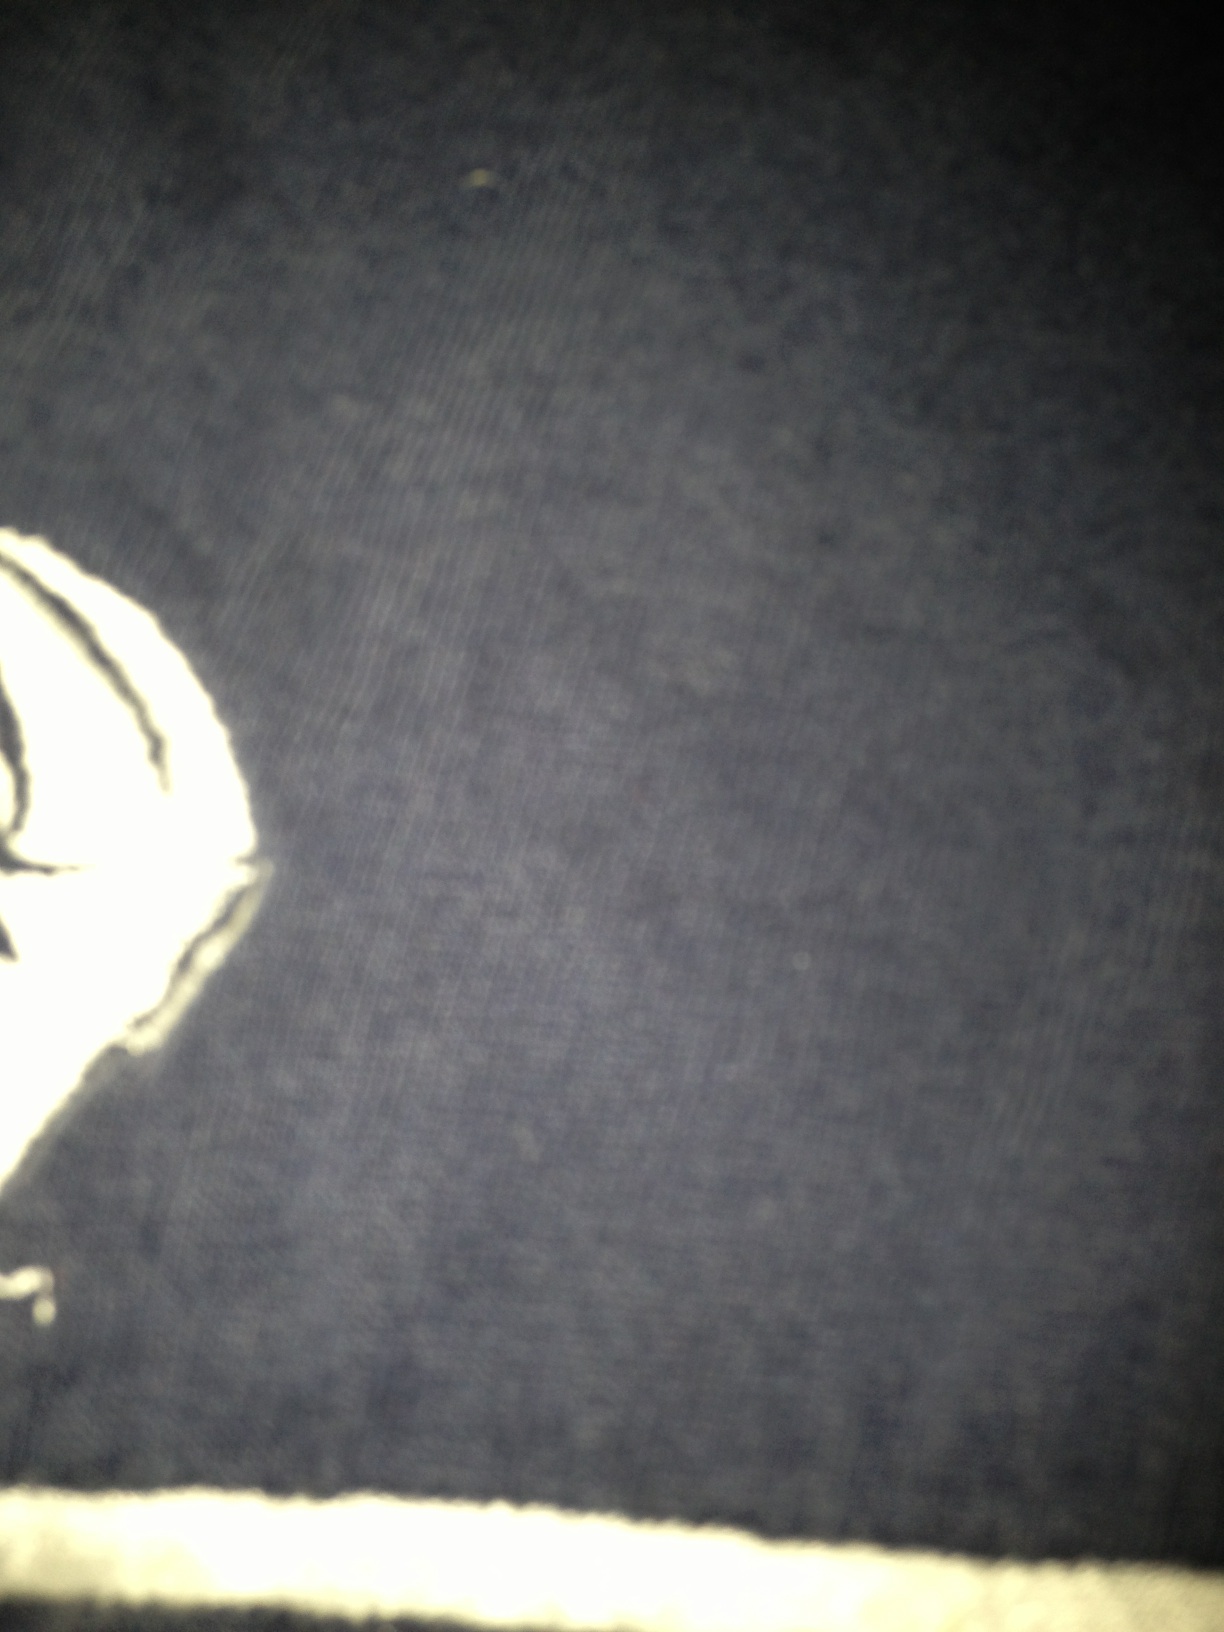Question: What color is the shirt?
Answer: black